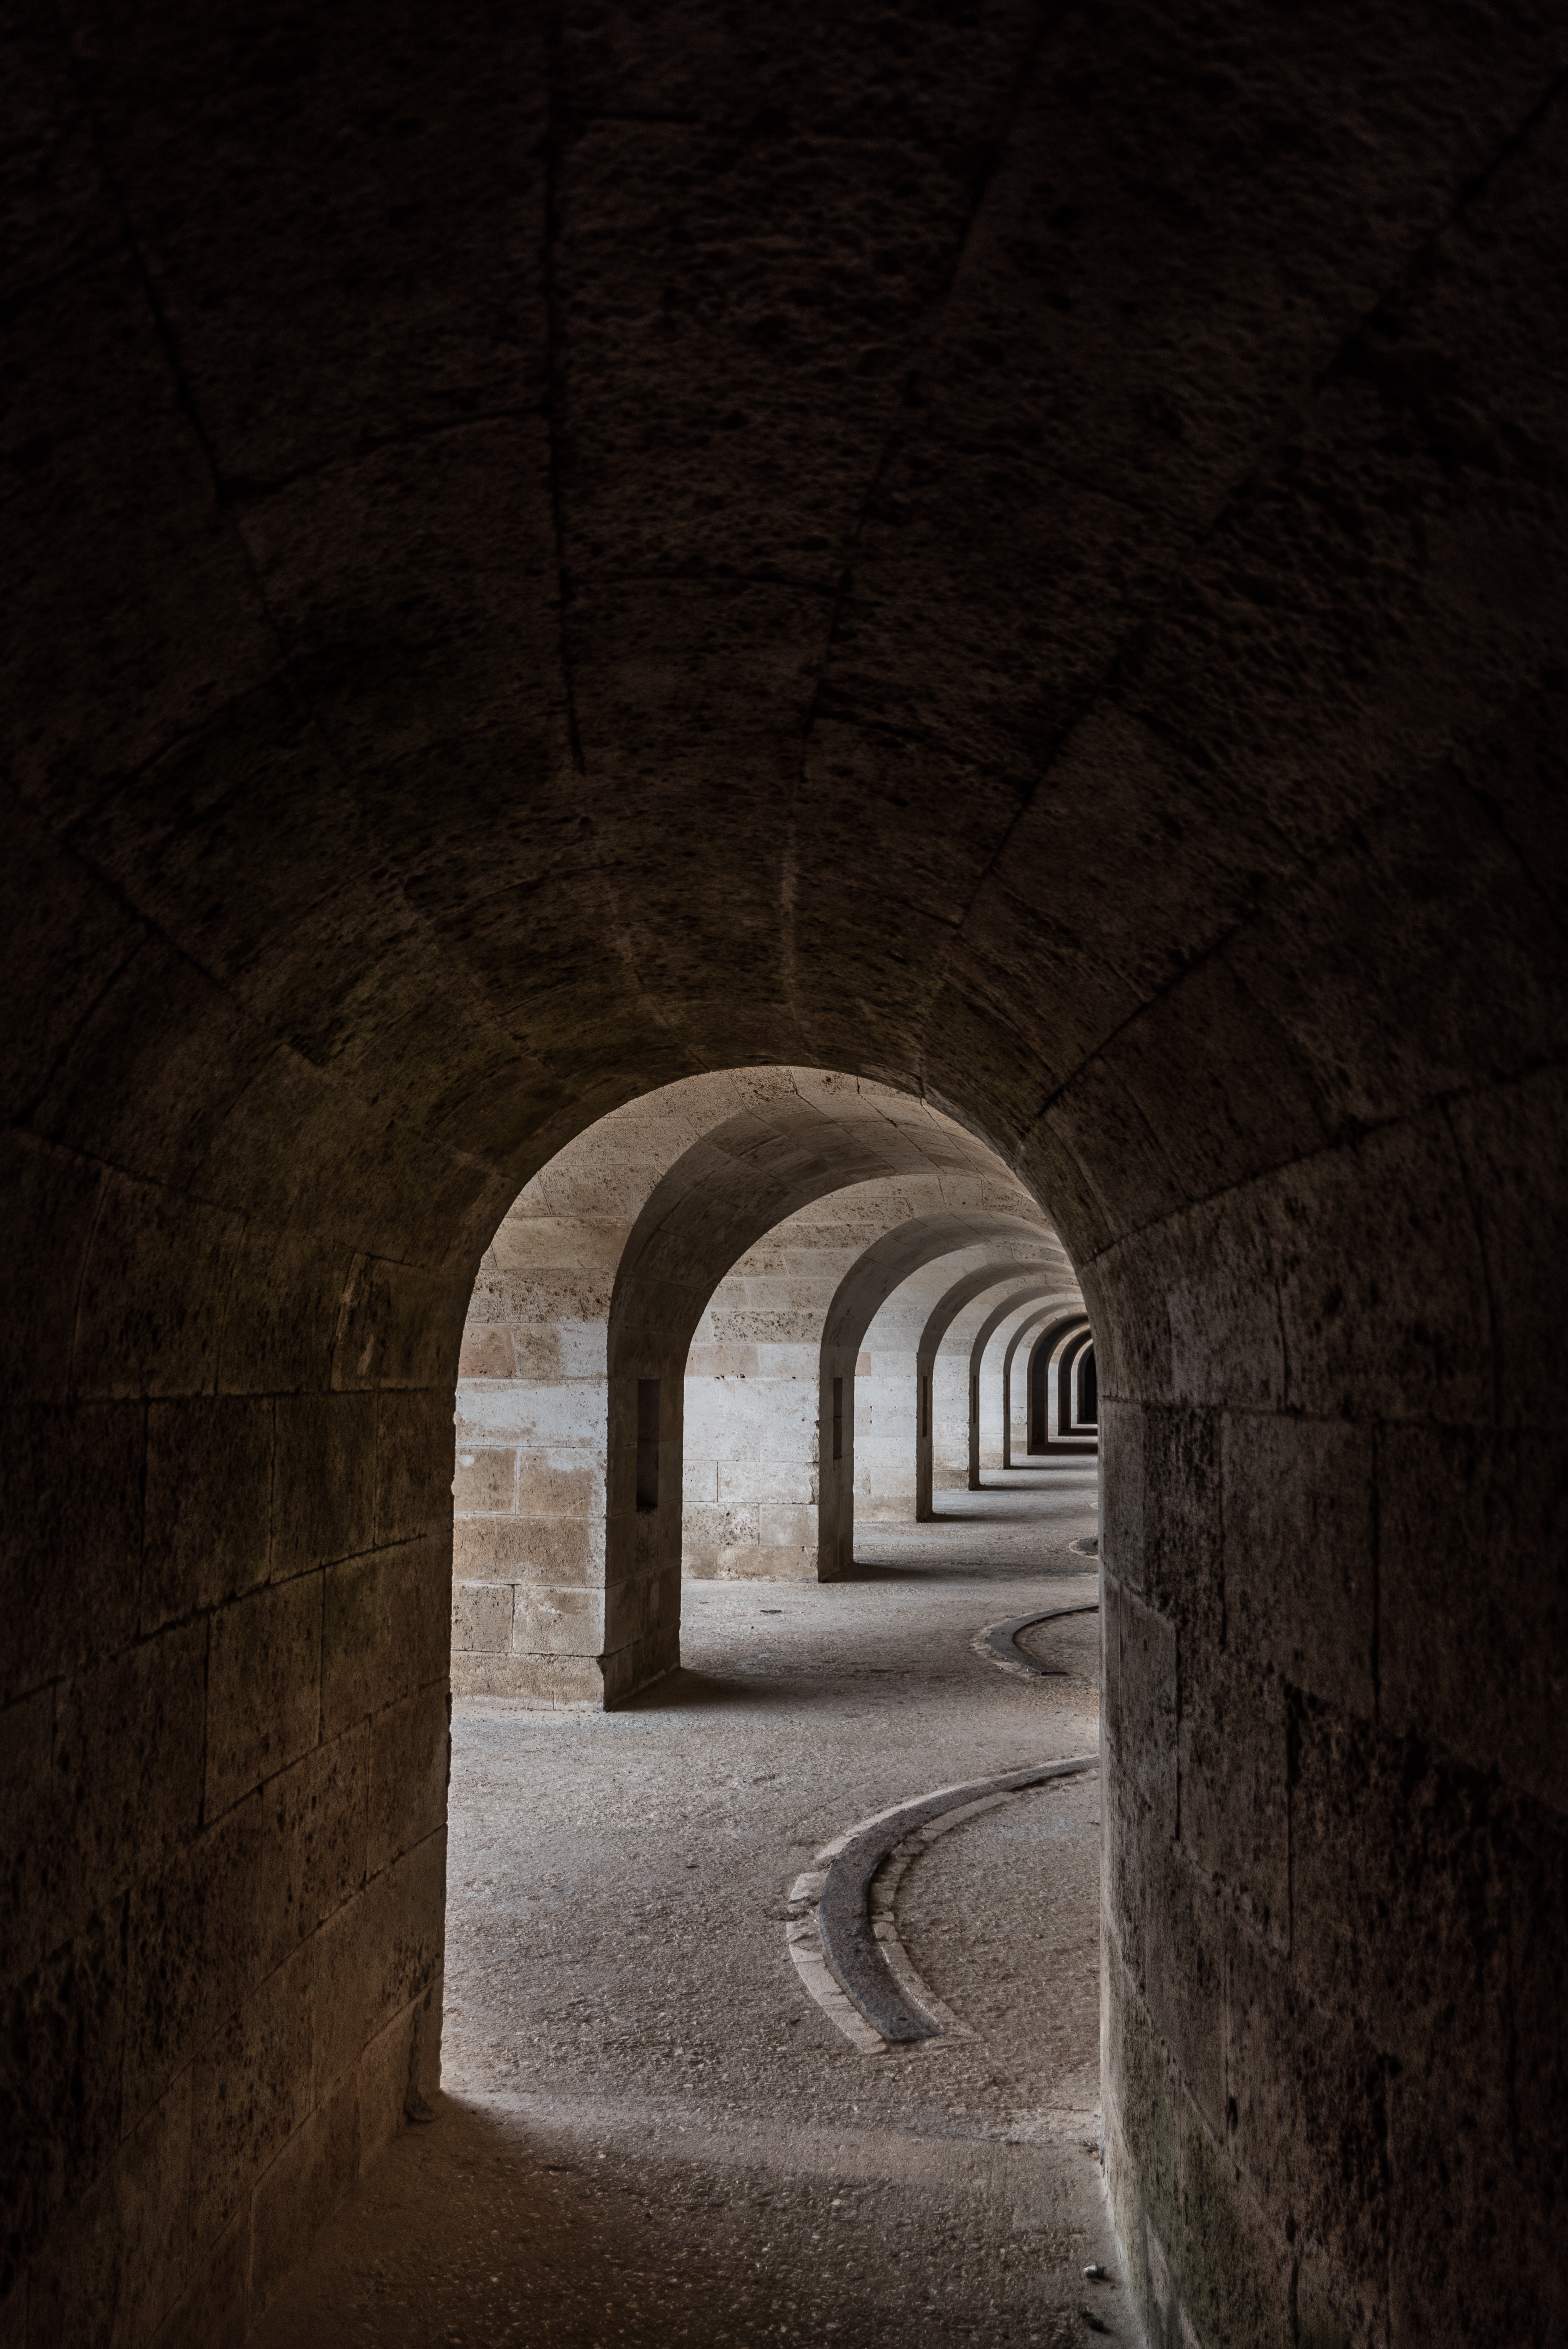
light, architecture, wall, tunnel, arch, column, shadow, darkness, temple, monastery, symmetry, vault, crypt, ancient history